Luz García

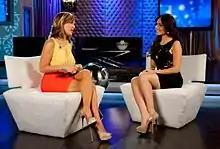
Luz García and Jenny Blanco at "Noche de Luz" (April 2012)

In April 2008, she married Maj. Gen. José Miguel Soto Jiménez, former Minister of the Dominican armed forces, in a villa in La Romana. They had a son, Miguel Ángel (born 2010), and divorced on 2011.